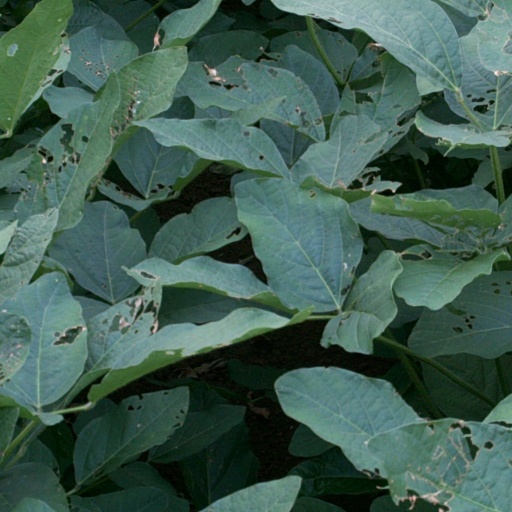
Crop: soybean